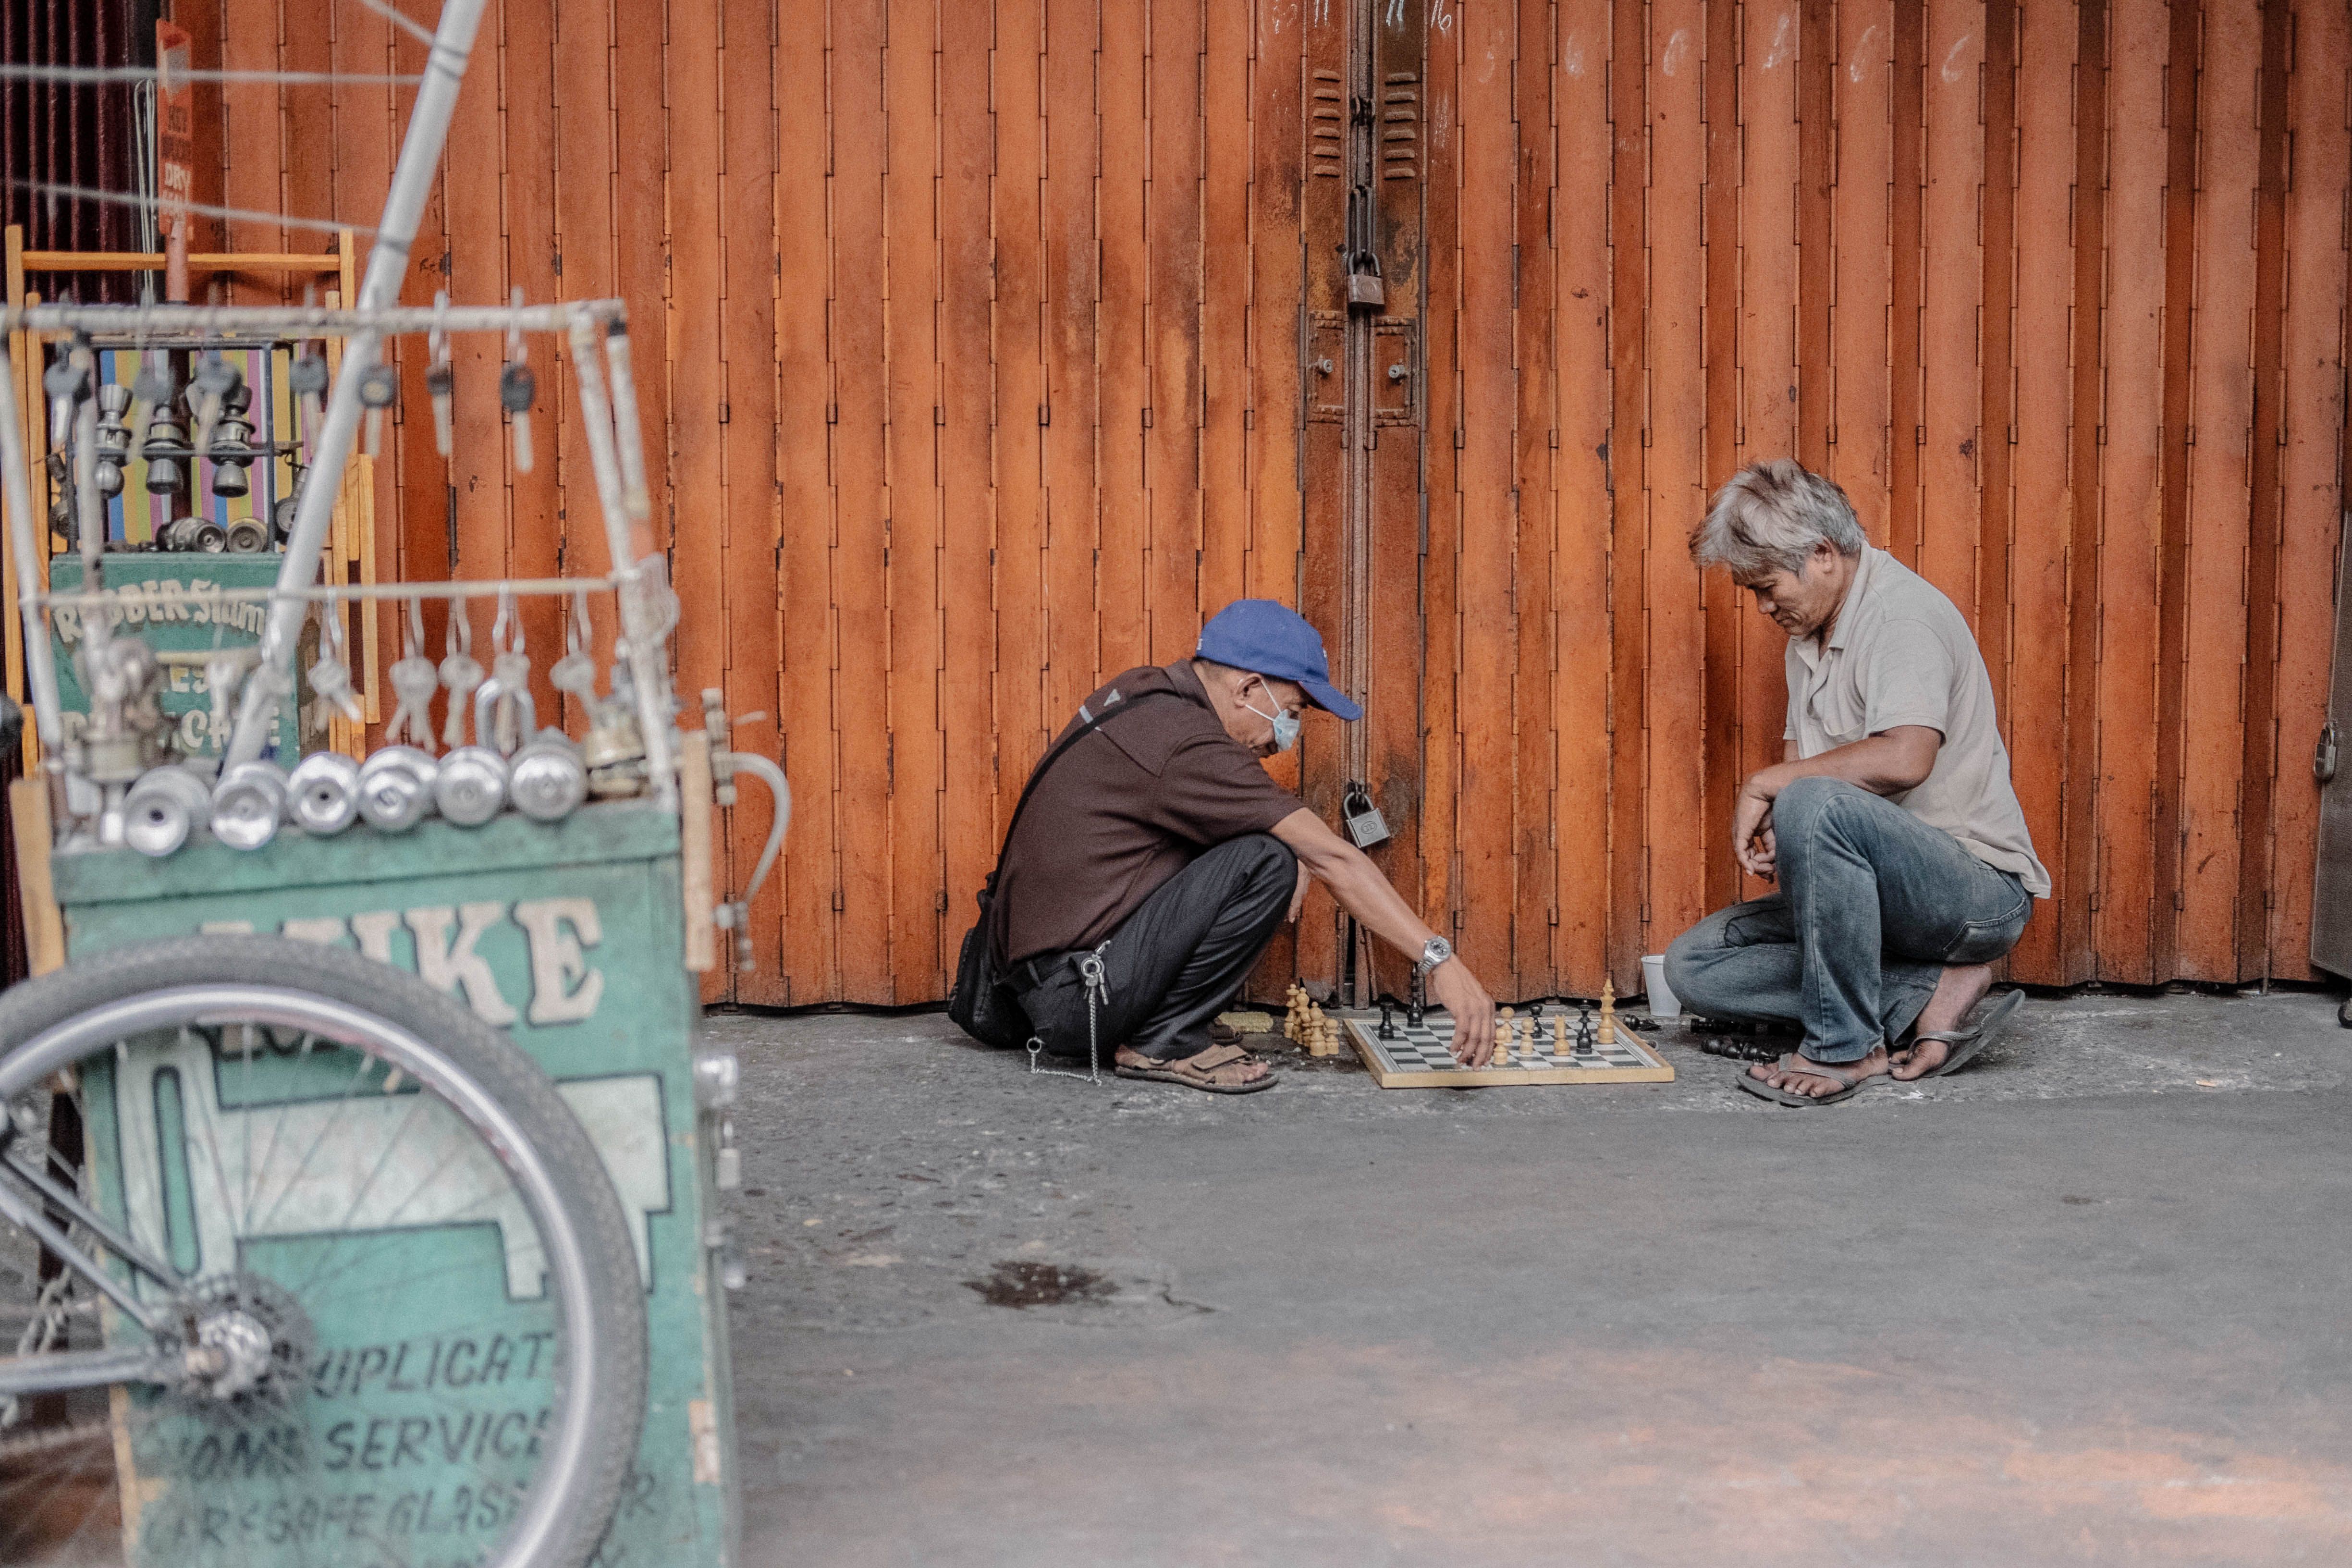
wood, wall, recreation, concrete, laborer, construction worker, bricklayer